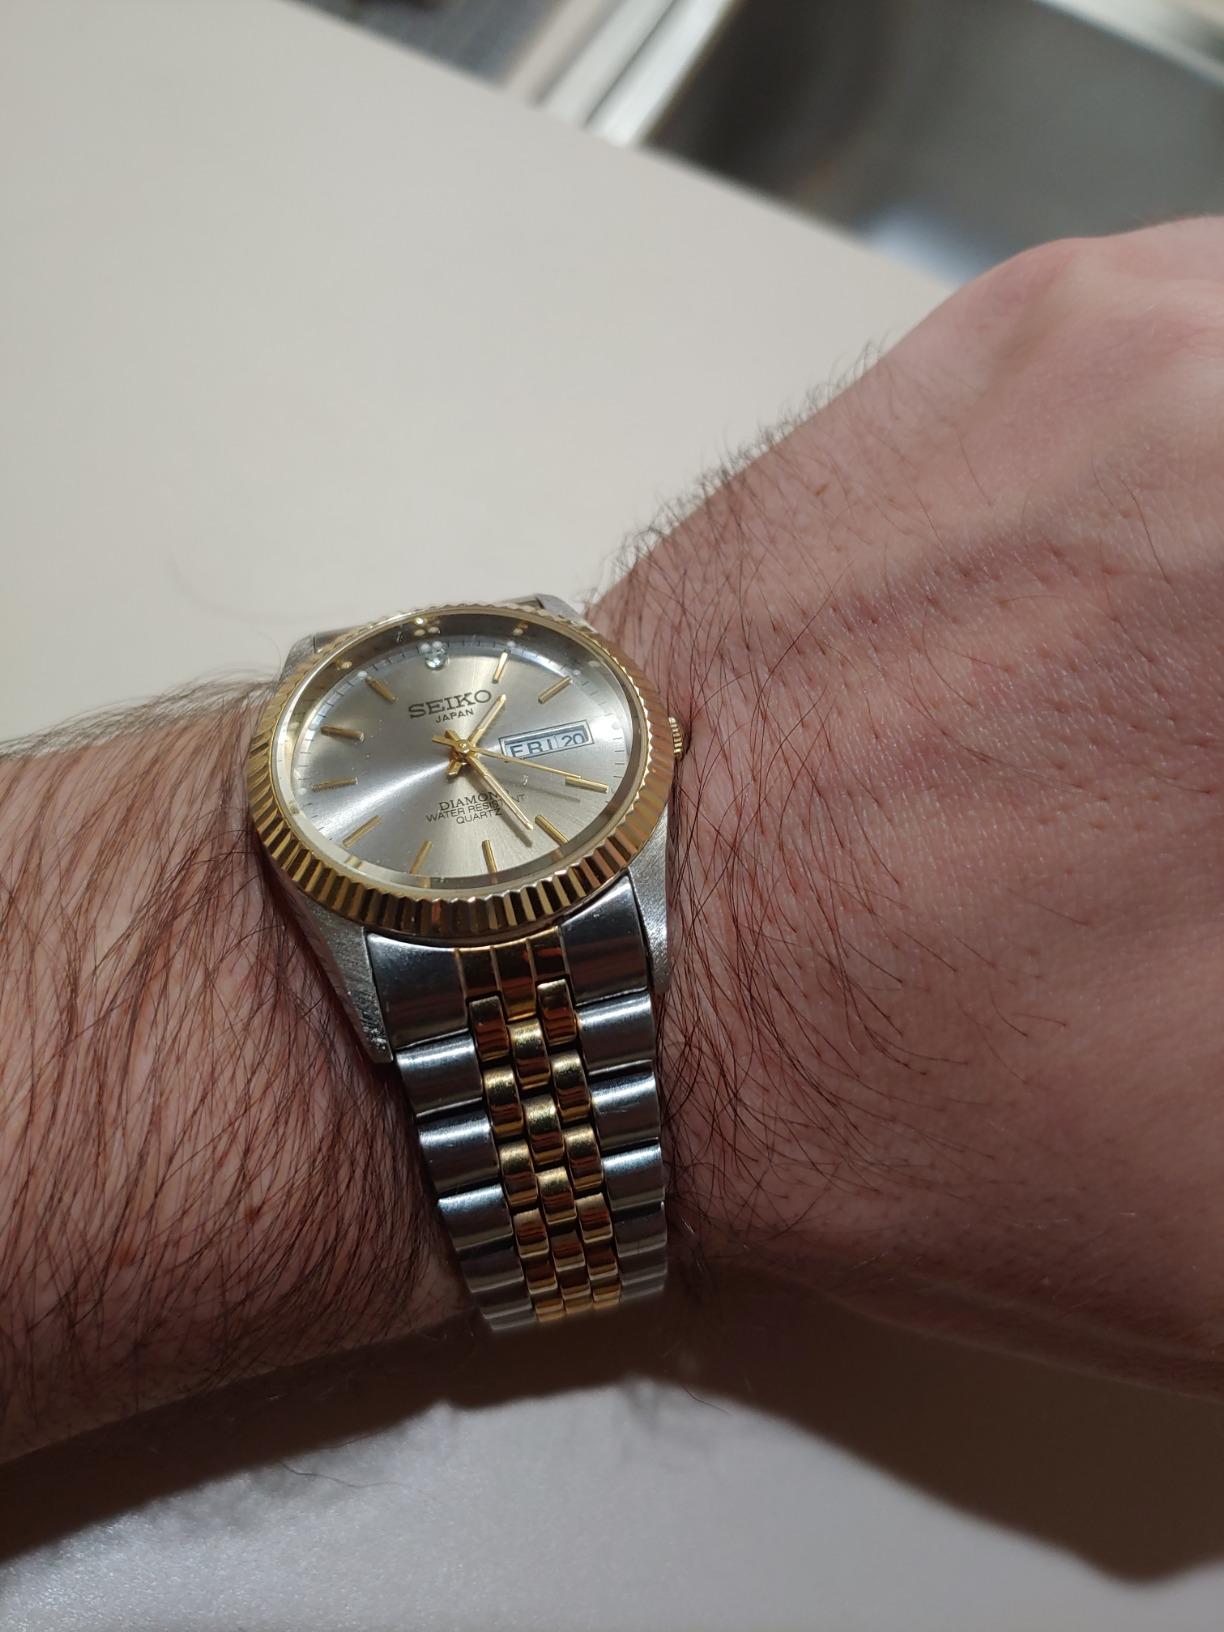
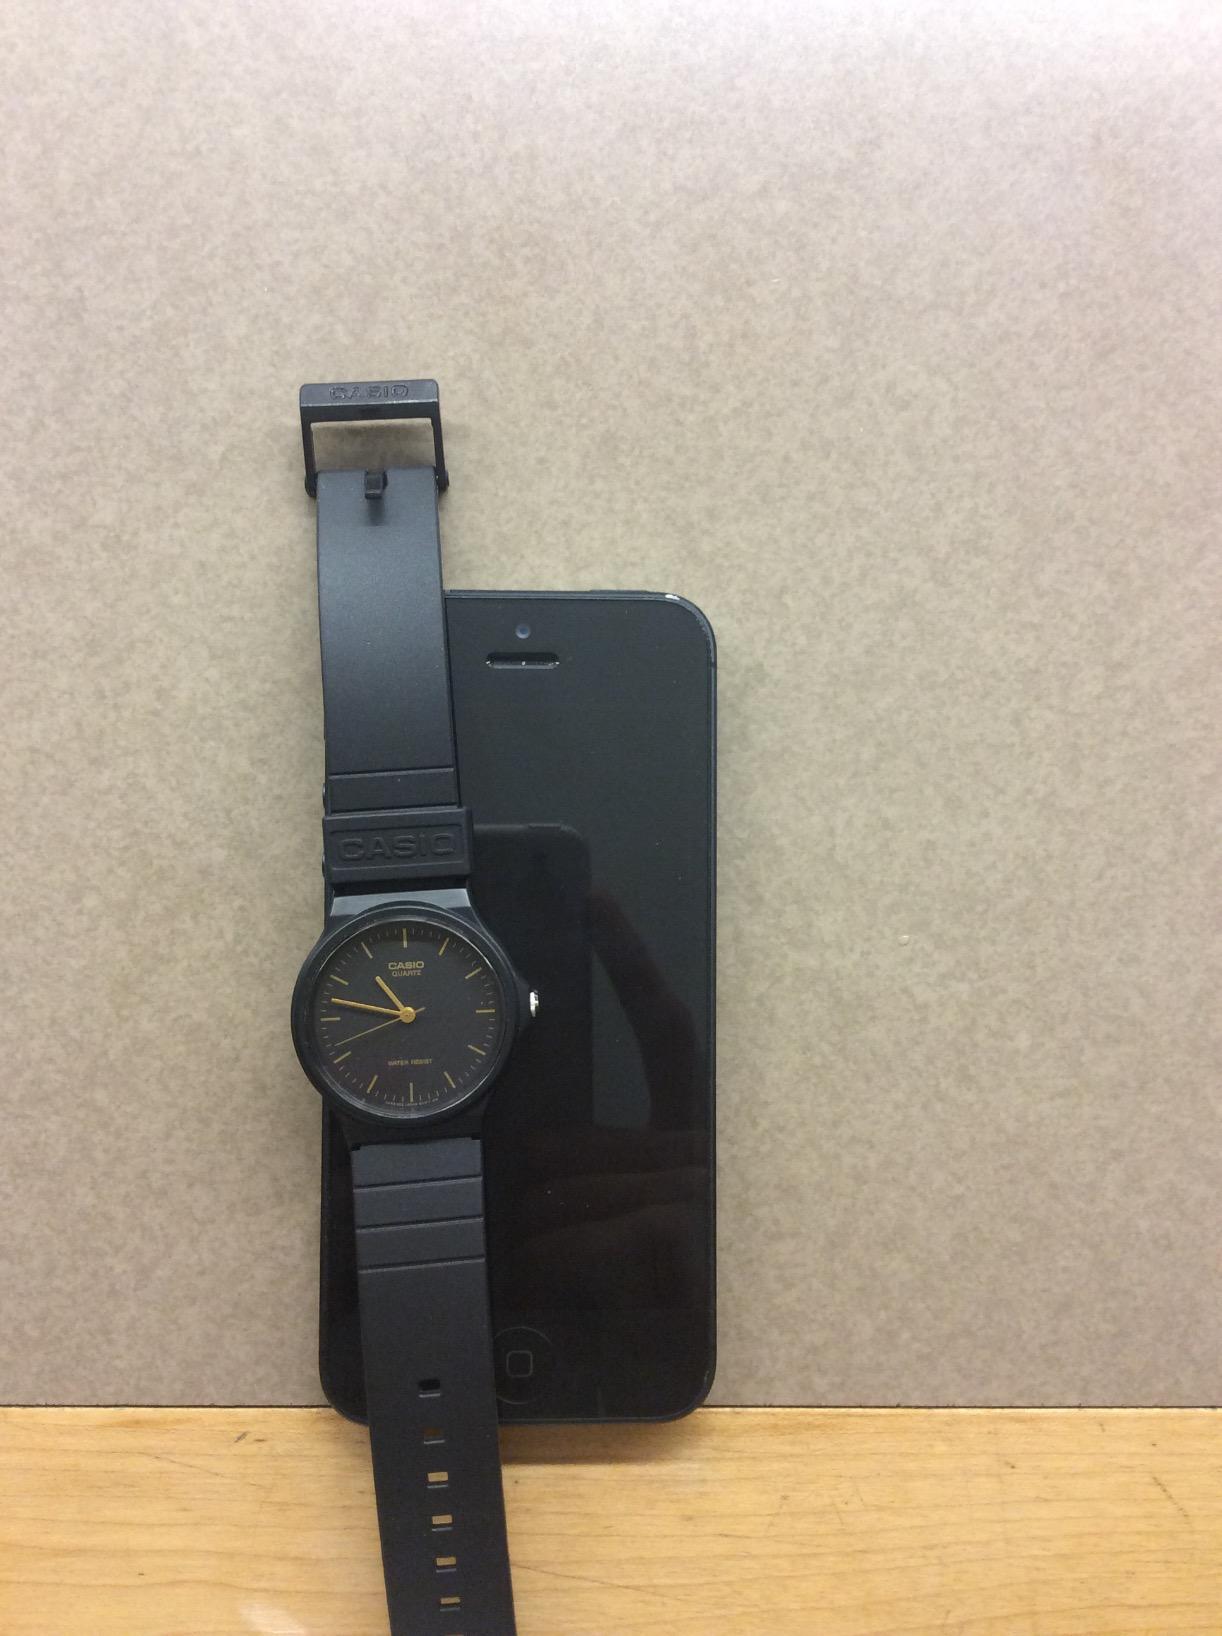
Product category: accessories_watch
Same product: no